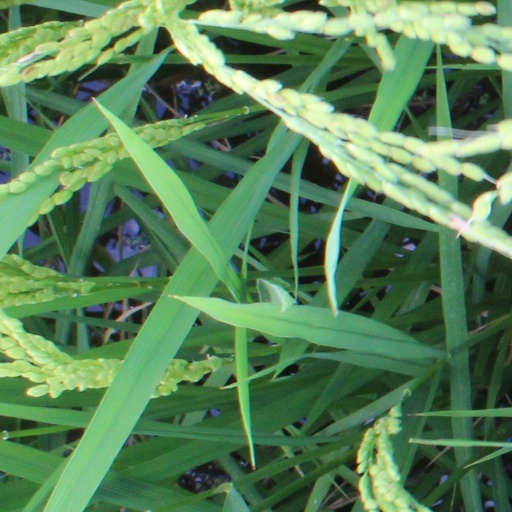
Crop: rice